Styria S-Bahn

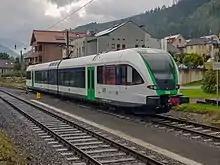
StB S-Bahn train on S11 in Übelbach

There are plans to extend the lines {S6 and S61 to Eibiswald and to electrify the routes of the S6, S7 and S61.